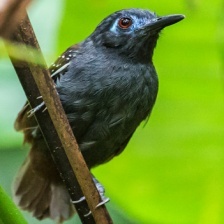
Species: ANTBIRD
Scientific name: THAMNOPHILIDAE